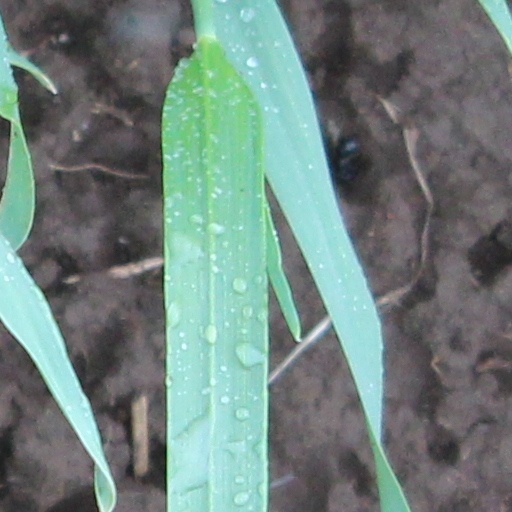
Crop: wheat